Death and state funeral of Brian Mulroney

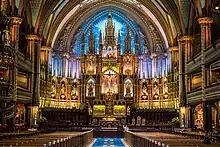
Notre-Dame Basilica interior

A state funeral for Mulroney was held at the Notre-Dame Basilica on March 23, 2024. The service featured readings by Mulroney's family and eulogies by his daughter, Ontario cabinet minister Caroline Mulroney, Prime Minister Justin Trudeau, former U.S. secretary of state James Baker delivered by colleague Tim McBride, former Mulroney-era cabinet minister and premier of Quebec Jean Charest, hockey player Wayne Gretzky, and businessman Pierre Karl Peladeau.